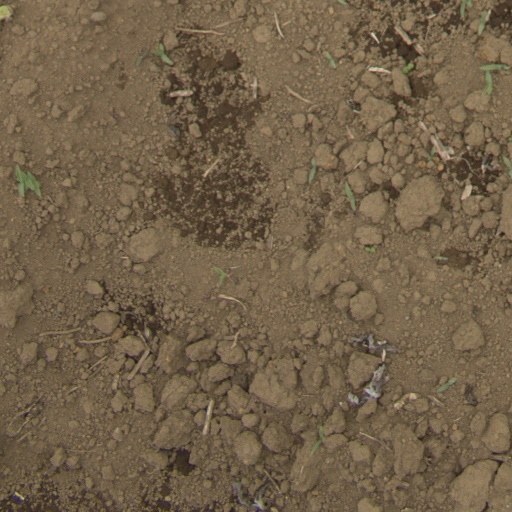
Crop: Jerusalem artichoke